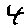
Label: 4